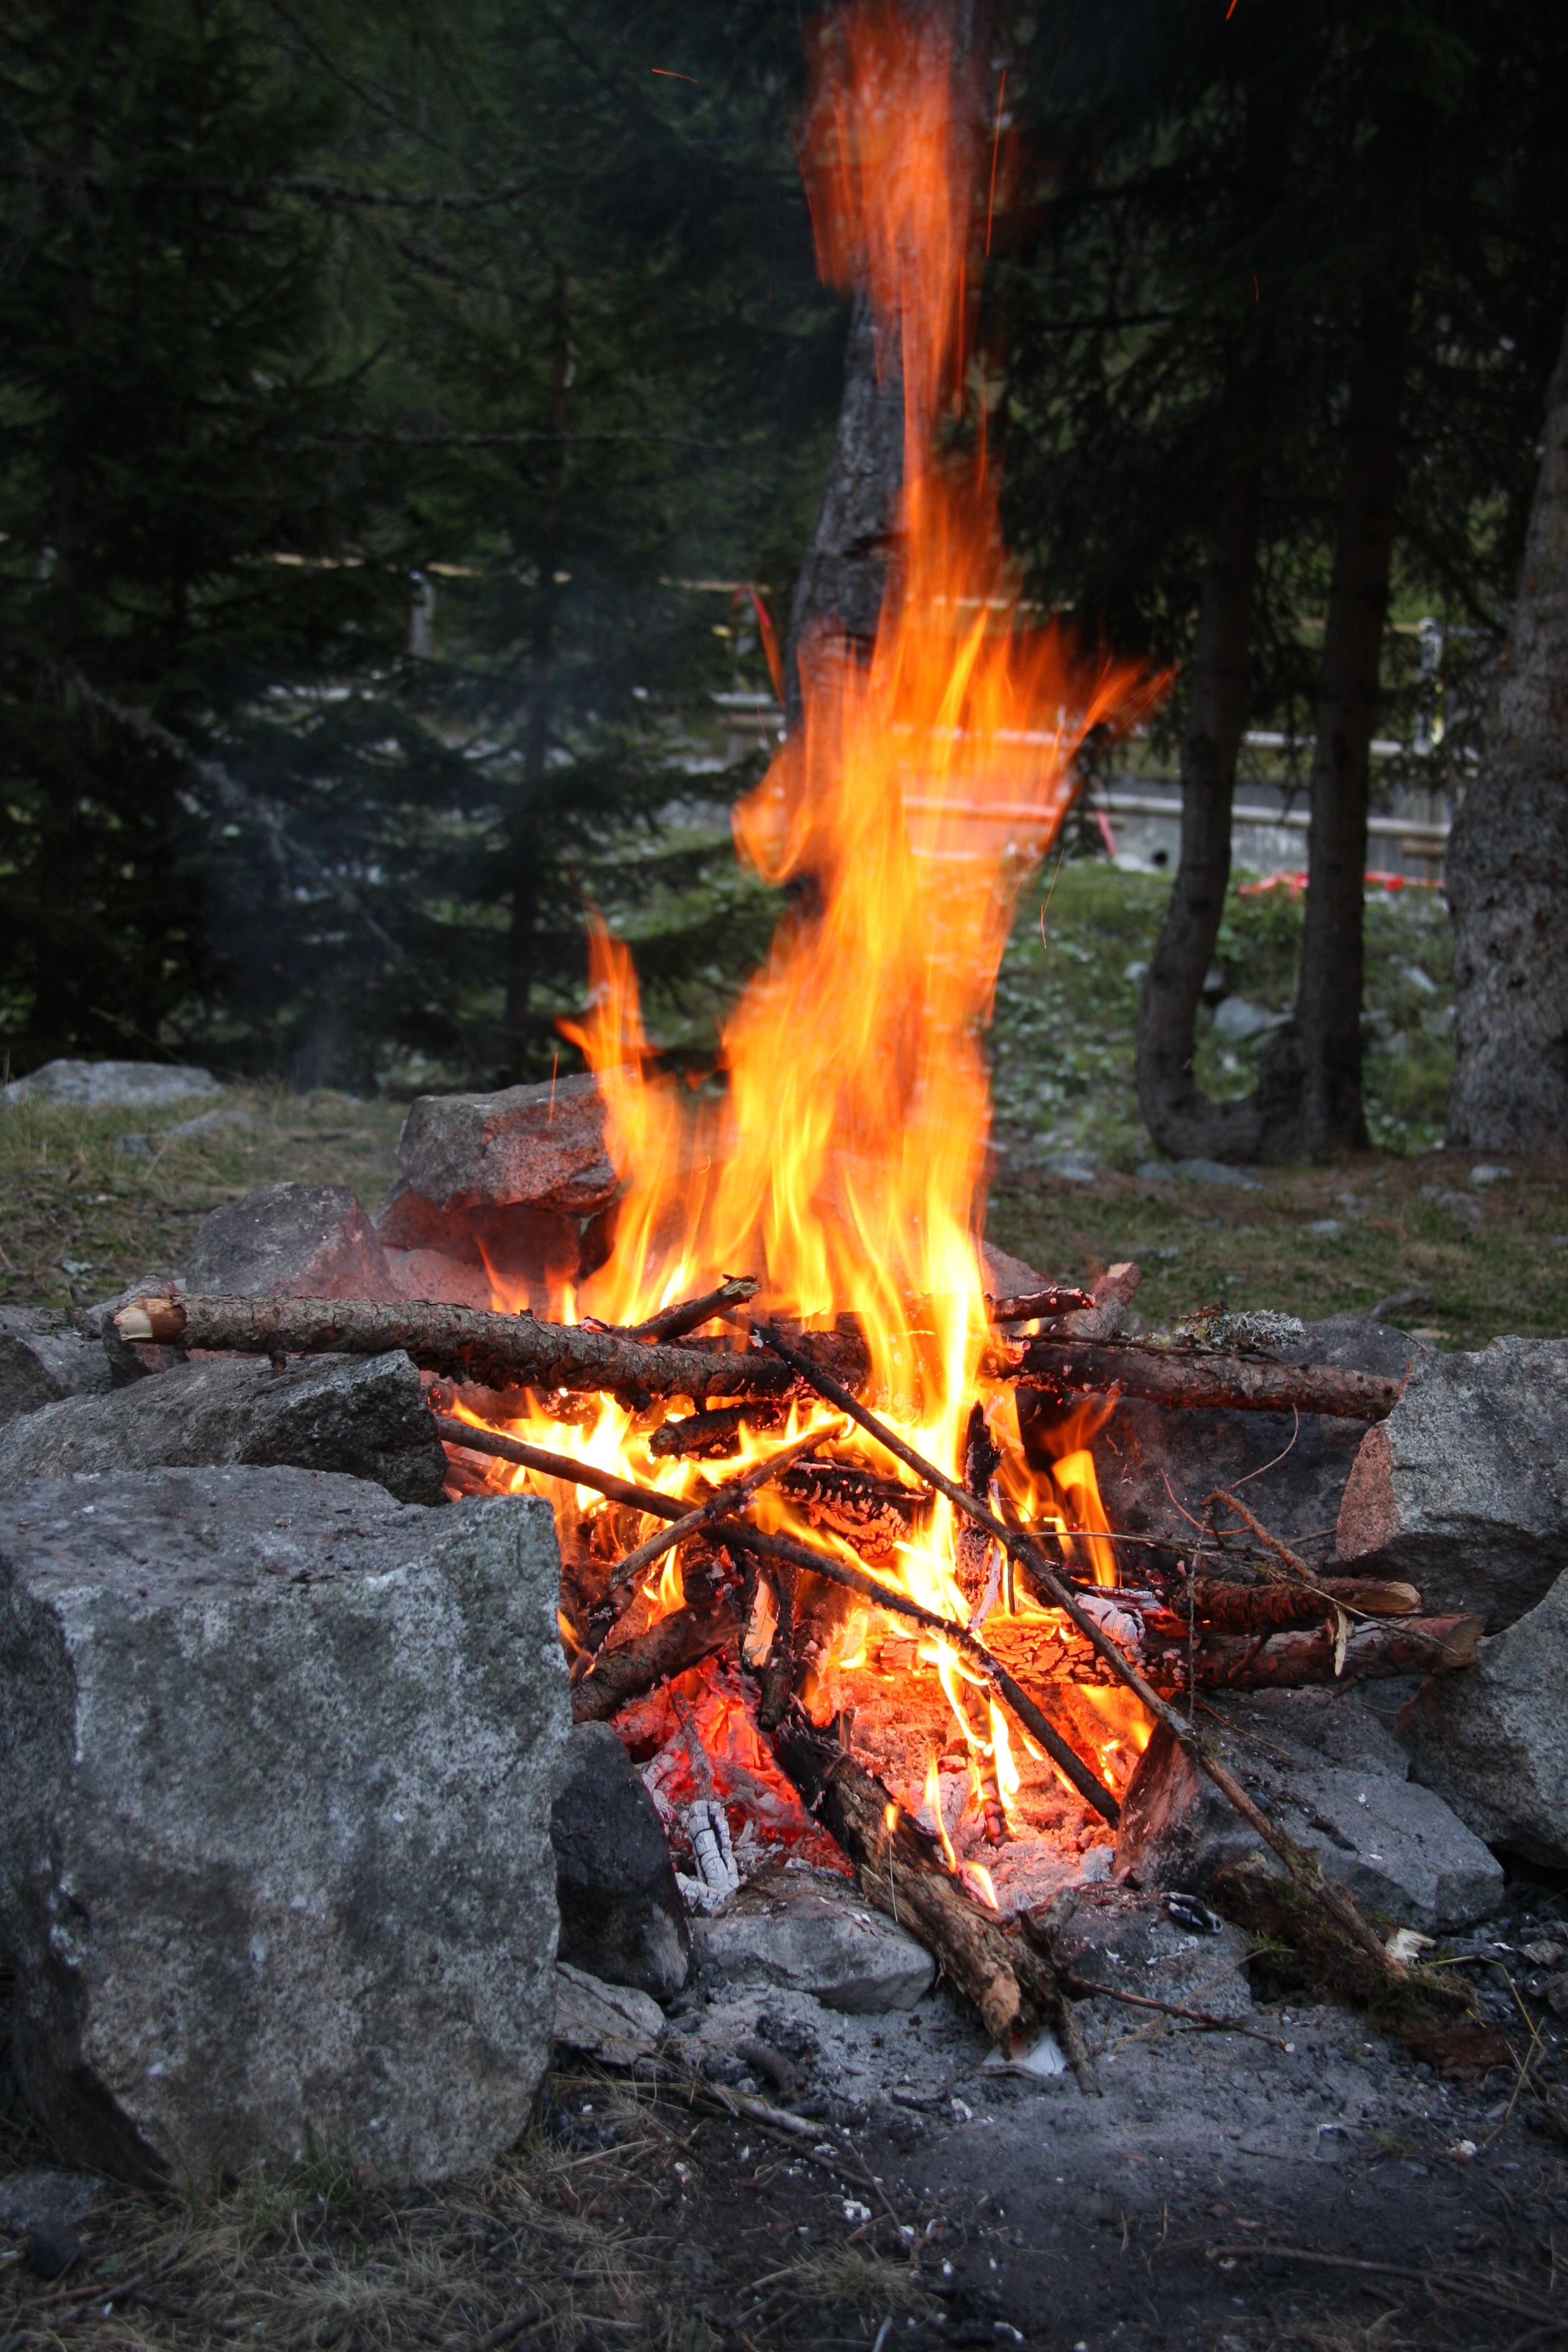
nature, fire, flame, heat, campfire, bonfire, tree, ash, event, geological phenomenon, forest